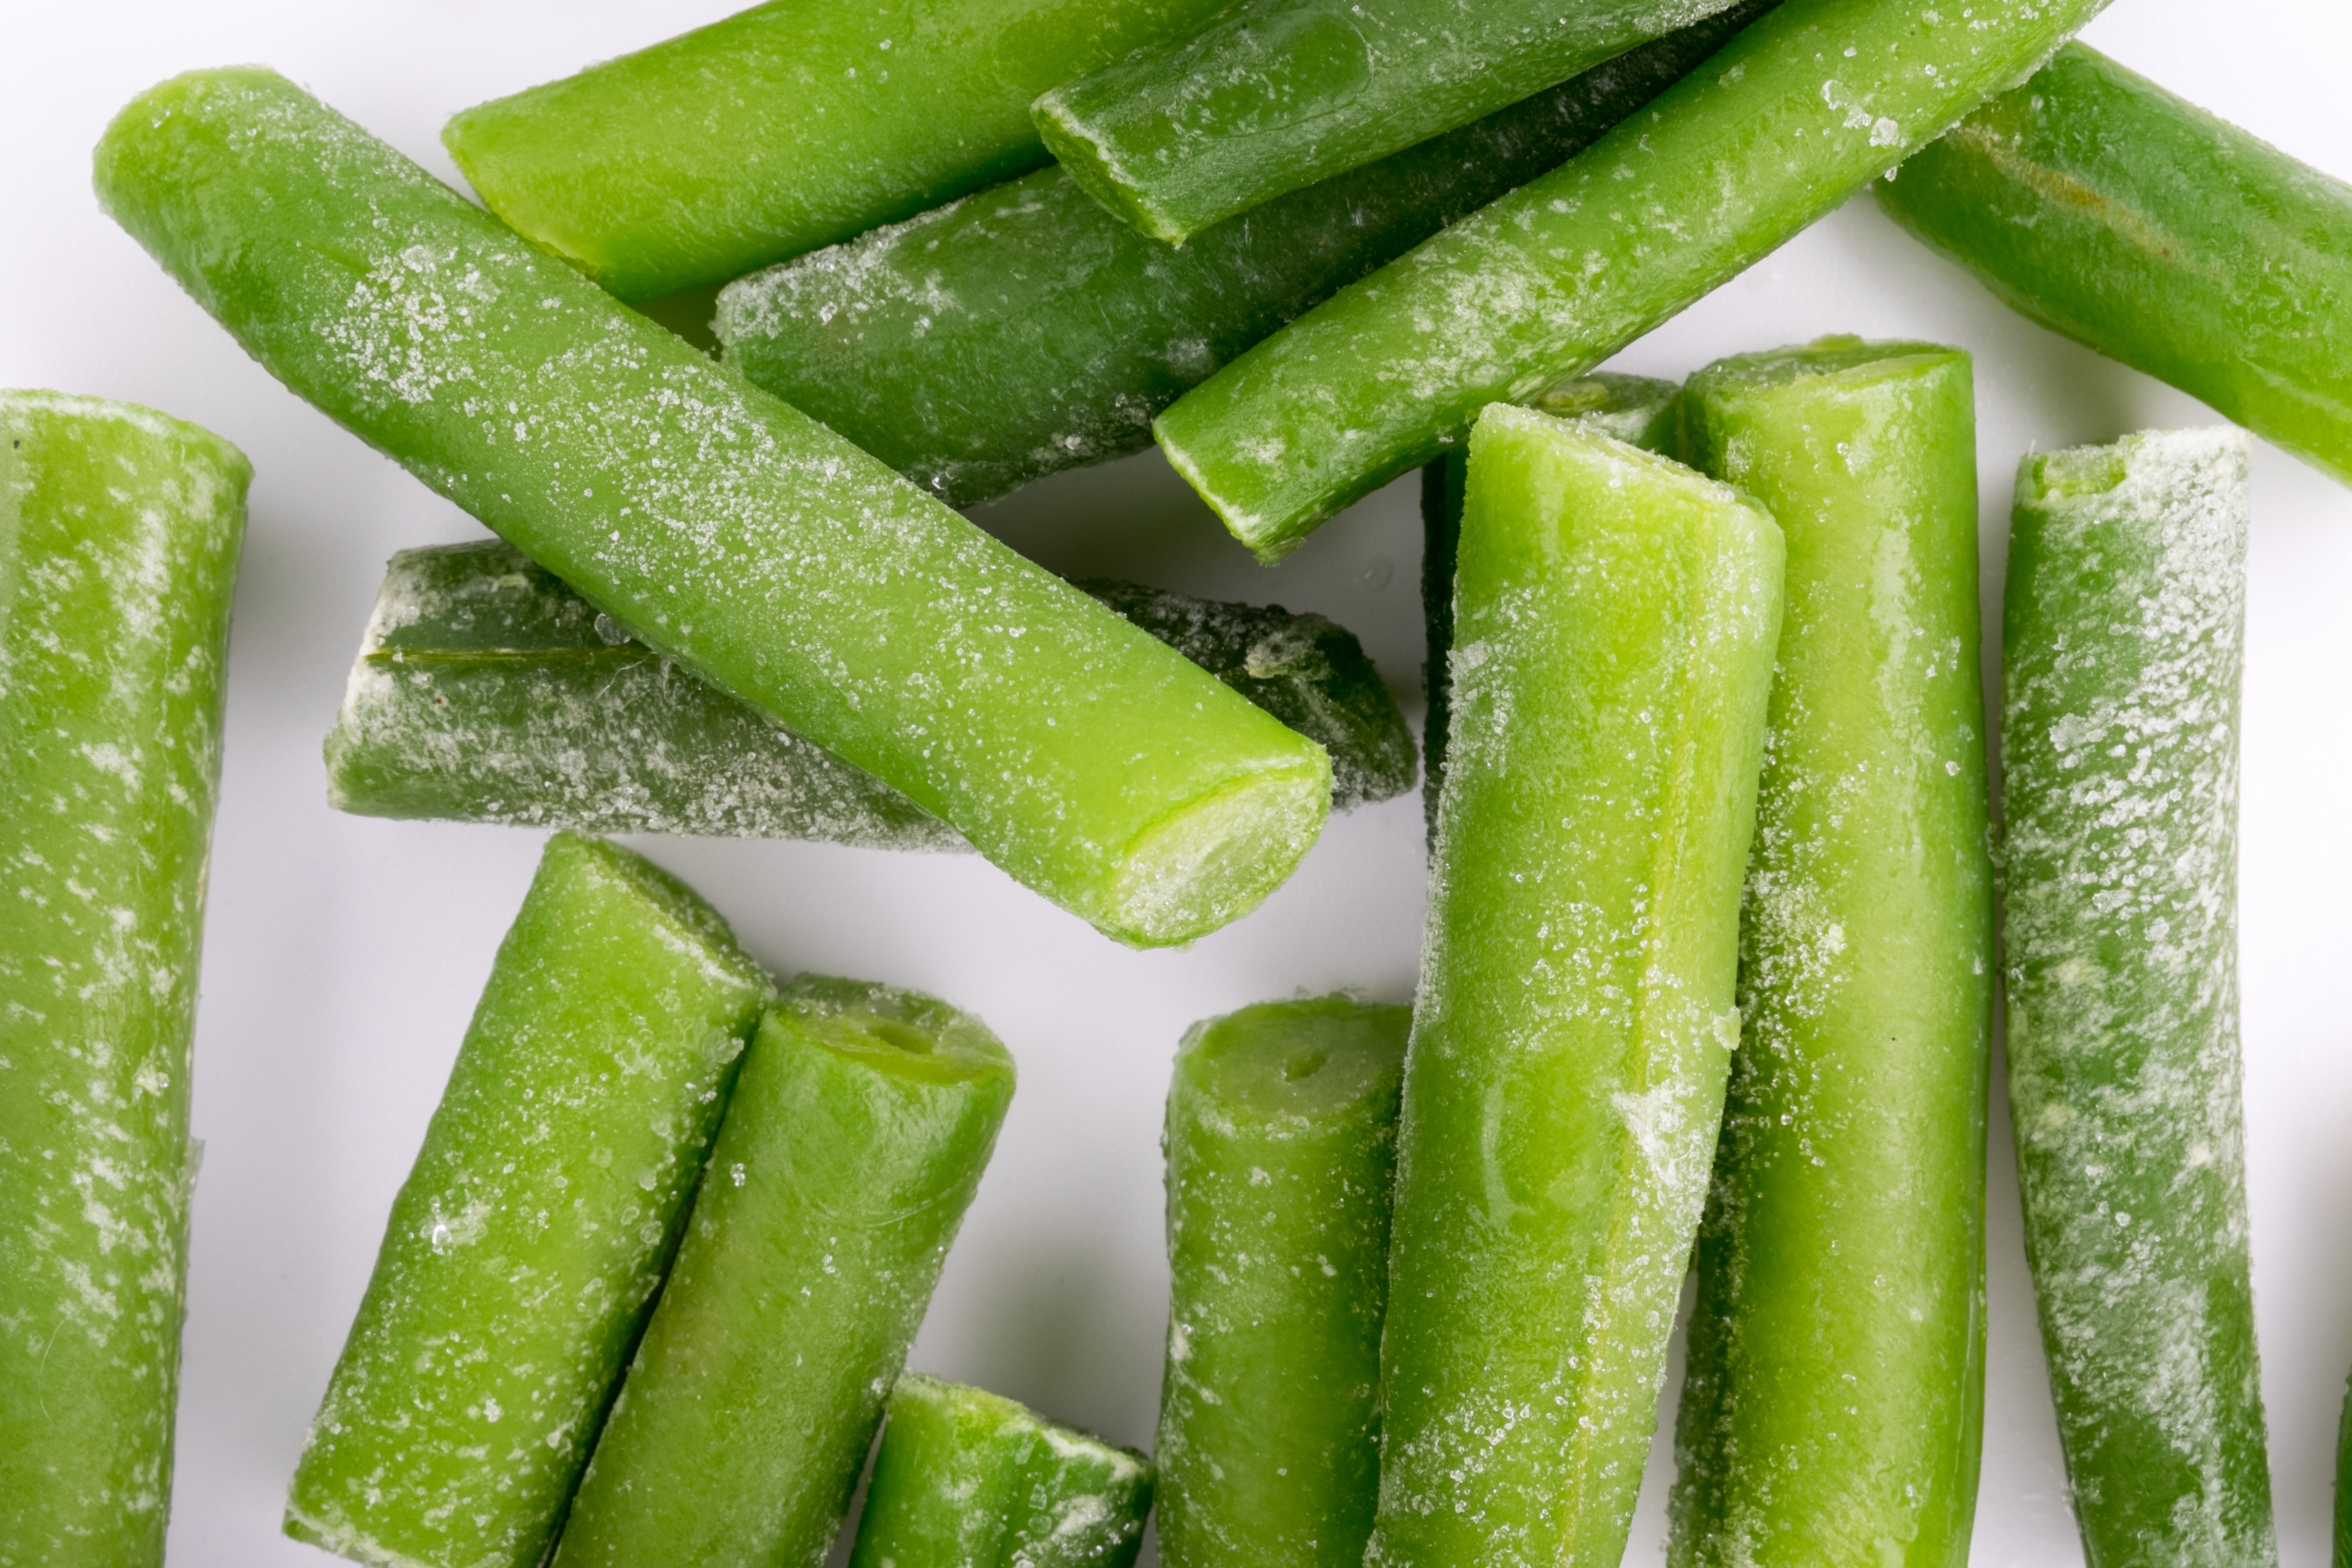
plant, dish, food, green, produce, vegetable, fresh, kitchen, delicious, vegetables, beans, greens, flowering plant, land plant, frozen beans